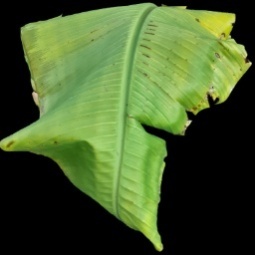
Label: Calcium